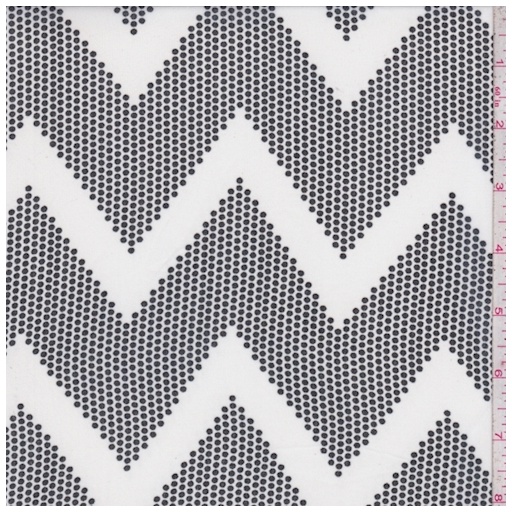
White/Black Dotted Chevron Georgette Fabric
-Printed polyester georgette -100% Polyester -Width: 58" -Weight: Very Lightweight -Transparency: Semi-Sheer -Hand: Delicately textured, dry -Stretch: No Stretch -Drape: Good -Luster: Matte -End Uses: blouses, dresses, skirts, overlays and more -Compare to $12.00/yd
Brand: Fabrics
Category: Arts & Entertainment > Hobbies & Creative Arts > Arts & Crafts > Art & Crafting Materials > Textiles > Fabric > Chiffon